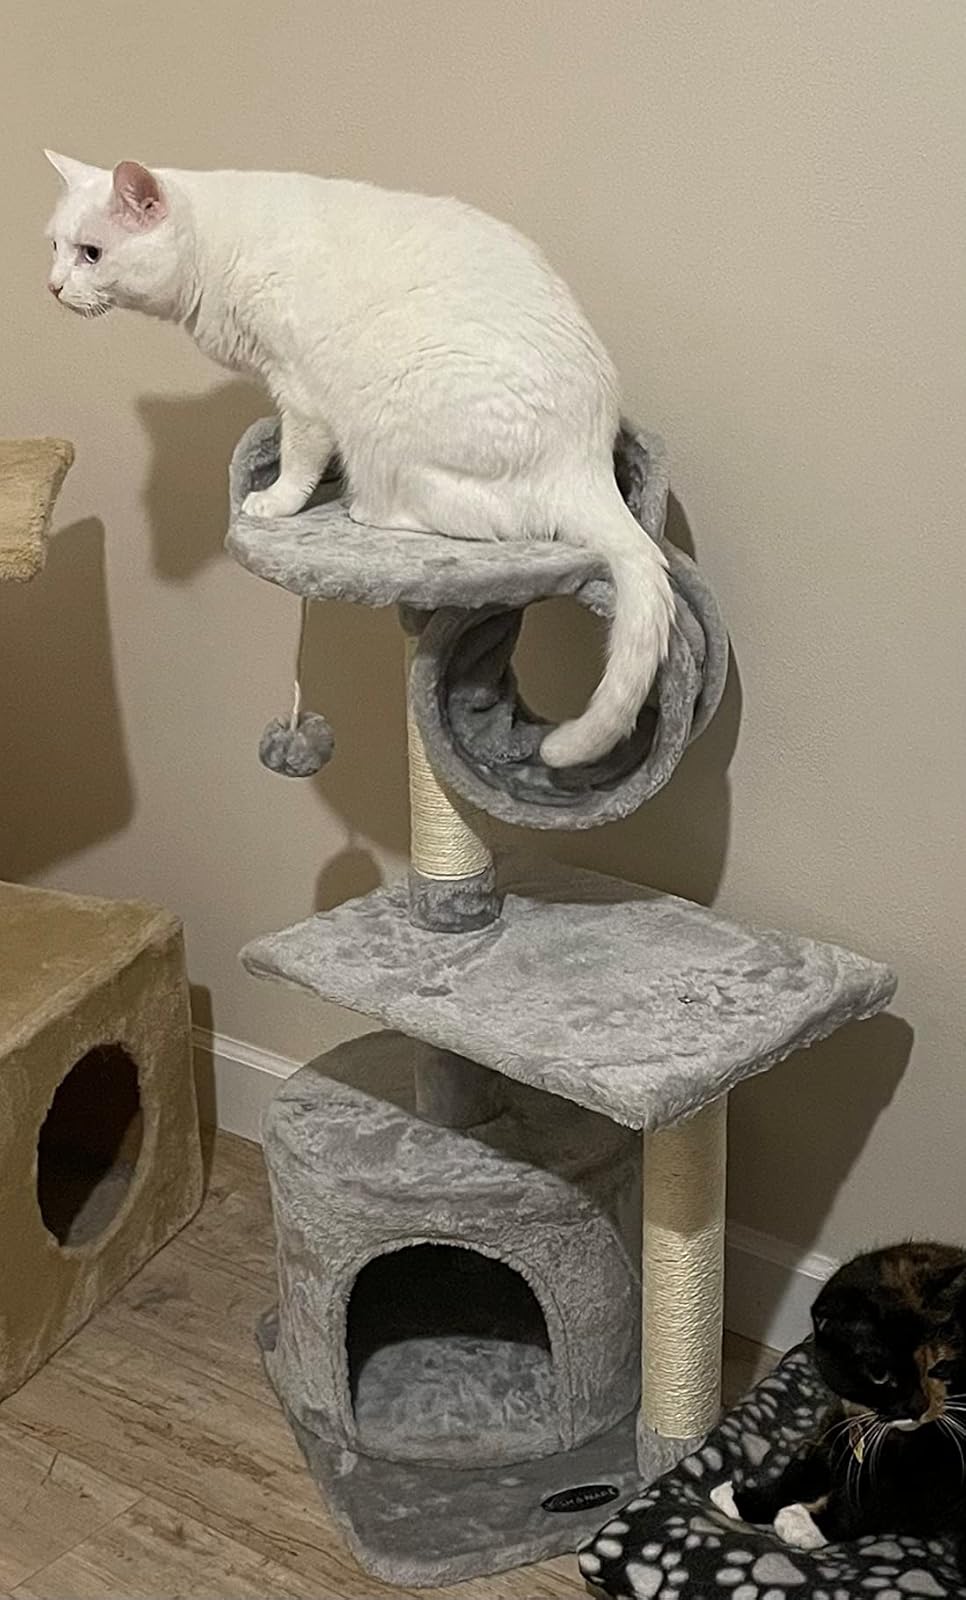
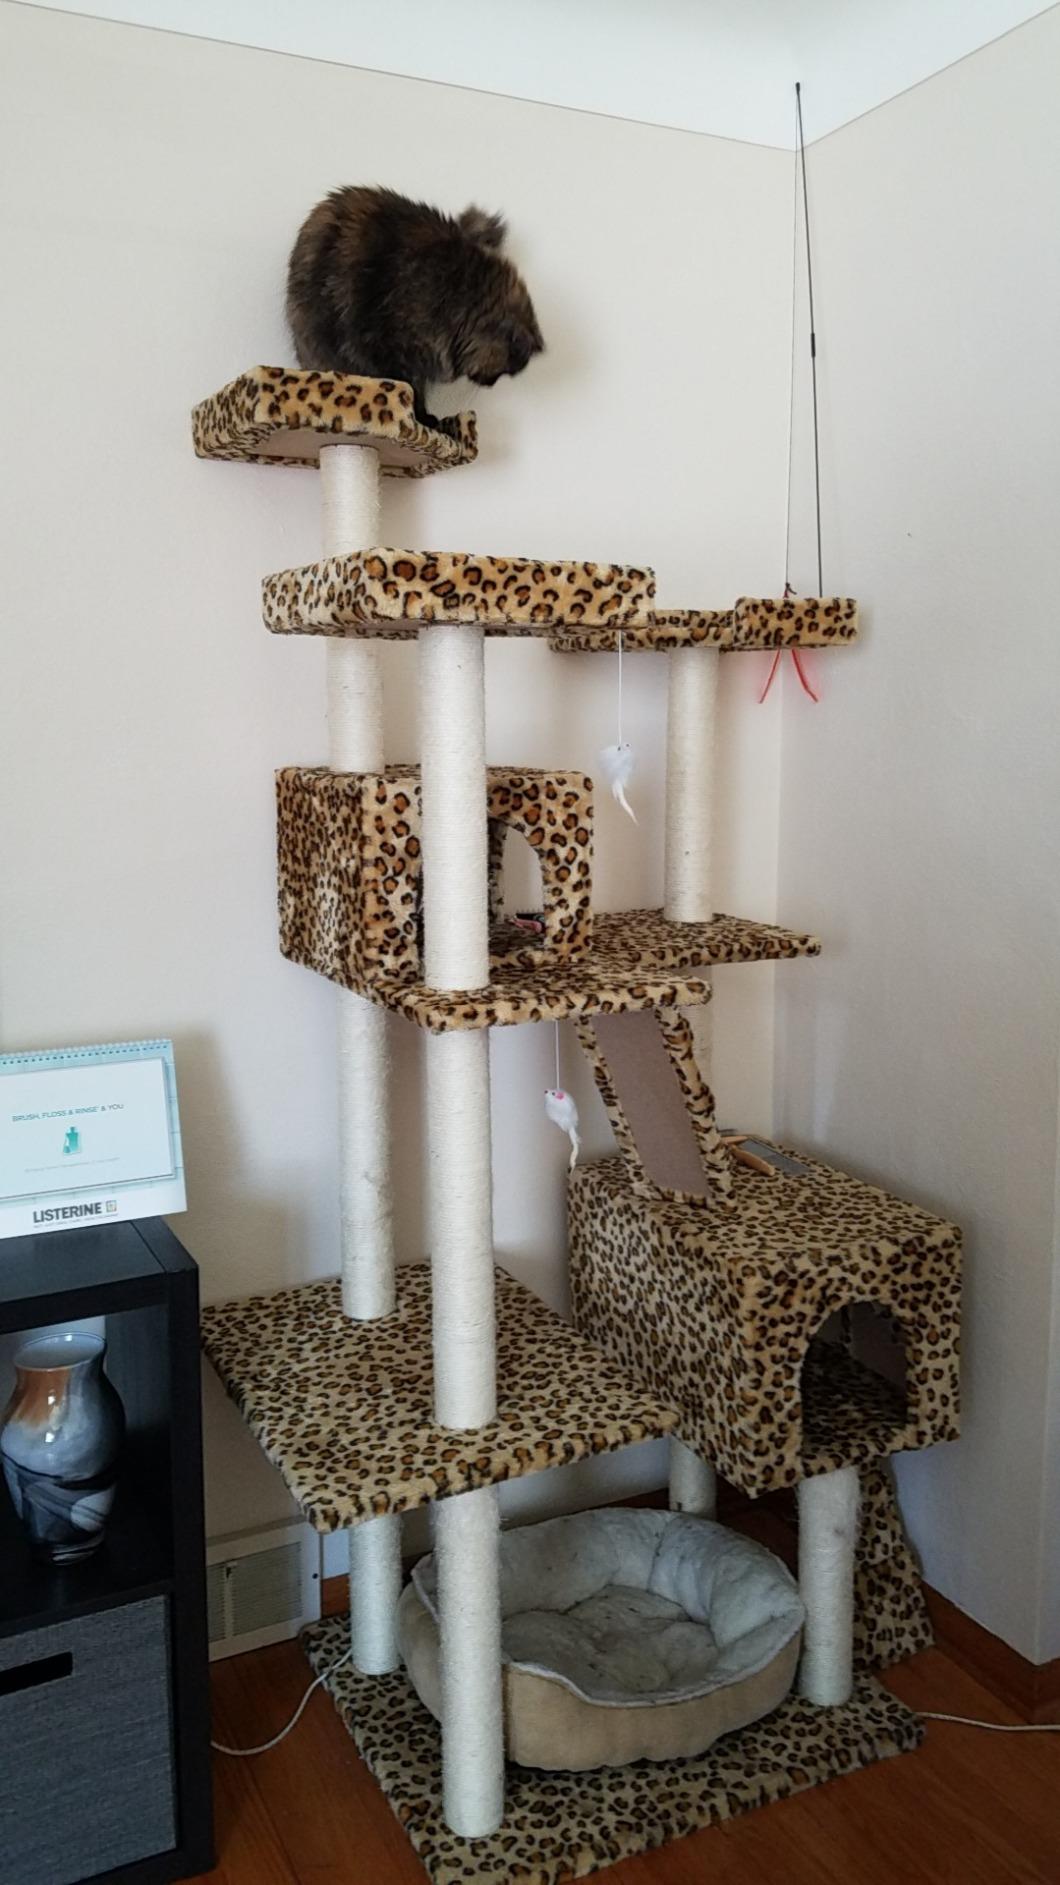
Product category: items_cat tree
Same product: no